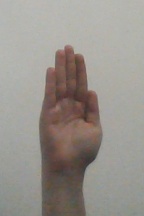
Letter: seen